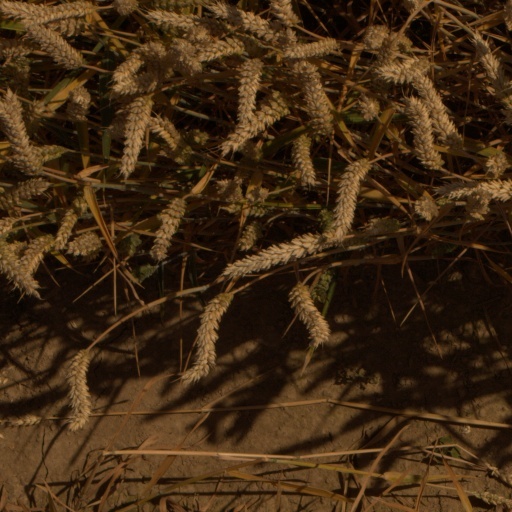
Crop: wheat